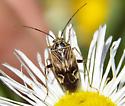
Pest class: lygus_bug